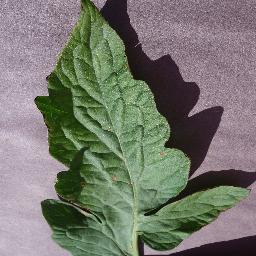
Label: Tomato___Target_Spot